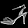
Label: Sandal